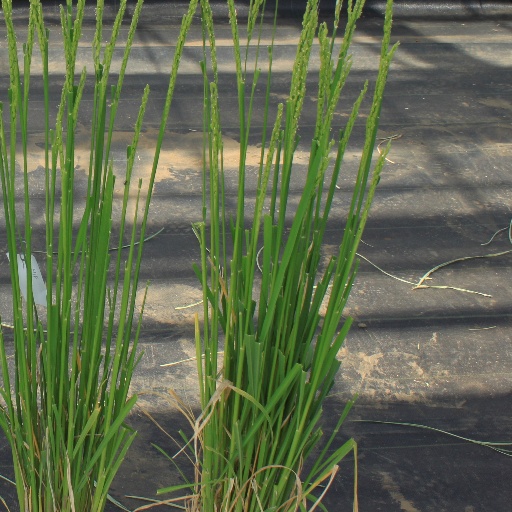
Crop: rice